Punjabi cuisine

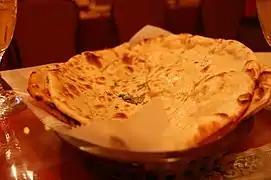
Mint paratha from Punjab, India

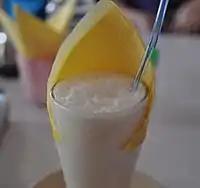
Lassi from Punjab

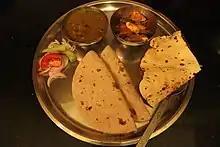
Punjabi food thali

There are many styles of cooking in Punjab. In the villages many people still employ the traditional methods and equipment for cooking purposes. This includes wood-fired and masonry ovens. Modern methods include cooking on gas cookers. Tandoori style of cooking involves use of the tandoor. In India, tandoori cooking is traditionally associated with Punjab as Punjabis embraced the tandoor on a regional level. This style of cooking became popular throughout India after the 1947 partition when Punjabis resettled in places such as Delhi. According to Planalp (1971), "the Panjab-style underground oven known as tandur is becoming increasingly popular in New Delhi" pointing to the Punjabi style of the tandoor. In rural Punjab, it is common to have communal tandoors, which are also called "Kath" "tandoors" in Punjabi.